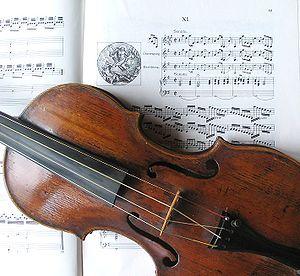
Les Sonates du Rosaire, également connues sous le titre de Sonates du Mystère, constituent un cycle de quinze sonates pour violon avec basse continue et une passacaille pour violon seul, œuvre majeure du compositeur Heinrich Ignaz Franz Biber composée vers 1678. Le cycle porte les numéros C 90 à 105 dans le catalogue de ses œuvres.